Sting (wrestler)

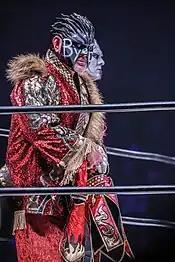
Sting standing behind the Great Muta in January 2023. Muta made the save on him and Darby Allin at "Rampage": Grand Slam, owing to their appearance at The Great Muta Final "Bye-Bye"

His next feud was against a newly formed masked faction called "Aces & Eights", where he was appointed as the interim general manager after Hogan took a hiatus due to a back injury. The feud led to a match at Bound for Glory alongside Bully Ray, where they were defeated by the Aces & Eights, following interference from a man who was afterwards unmasked as Ray's longtime partner, the returning Devon. As a result of their win, the Aces & Eights earned full access to TNA. On the following episode of "Impact Wrestling", Sting defeated Devon via disqualification, following interference from the Aces & Eights. On the November 8 episode of "Impact Wrestling", Sting was sidelined with a storyline injury, after being put through a table and beaten with a ball-peen hammer by DOC, a member of Aces & Eights.